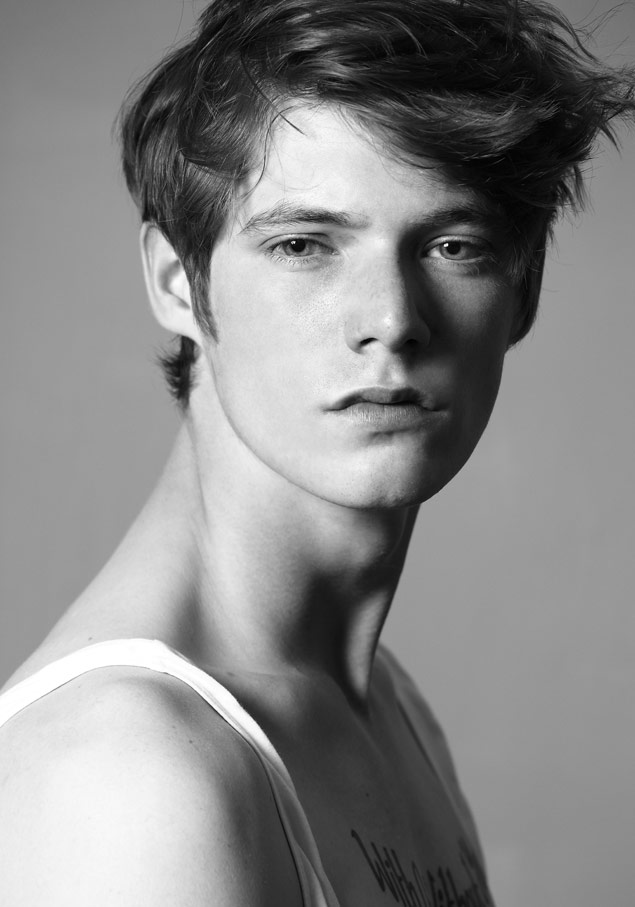
Gender: men